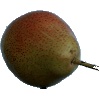
Label: pear_forelle